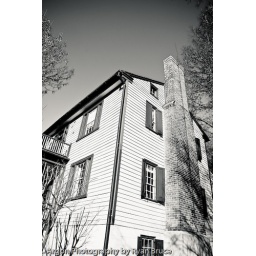
Home in black and white